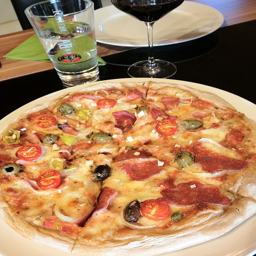
A cooked and sliced pizza on a pizza board.
A pizza is being displayed on a plate.
A pizza sits on the plate on the table next to a drink.
A pizza and a drink sits on a table.
a pizza an empty plate and two glasses on a table